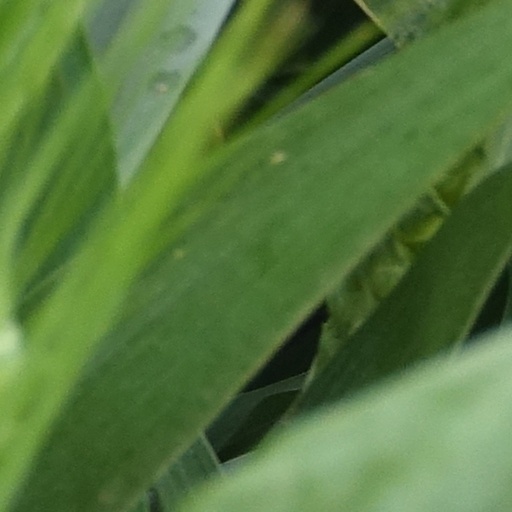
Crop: wheat